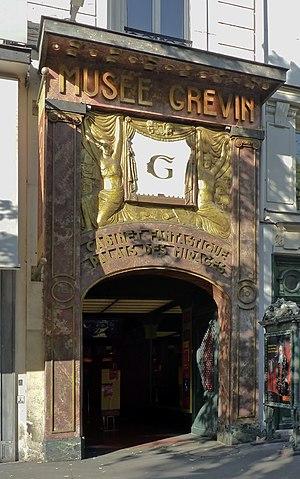
Façade du musée Grévin, à Paris.
Cet article recense les monuments historiques du 9ᵉ arrondissement de Paris, en France.
Le théâtre Grévin est une salle de spectacle parisienne située au 10 boulevard Montmartre dans le 9ᵉ arrondissement et installée au cœur du musée Grévin. Elle donne aussi sur le passage Jouffroy.
Albert Louis Edmond Chartier, né le 7 mai 1898 à Contres et mort le 5 février 1992 à Paris, est un peintre et sculpteur canadien d'origine française.